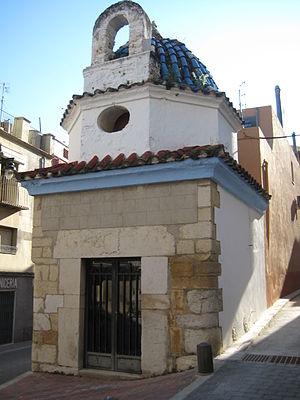
Càlig, en valencien et officiellement, est une commune d'Espagne de la province de Castellón dans la Communauté valencienne. Elle est située dans la comarque du Baix Maestrat et dans la zone à prédominance linguistique valencienne. Elle fait partie de la mancomunidad de la Taula del Sénia.